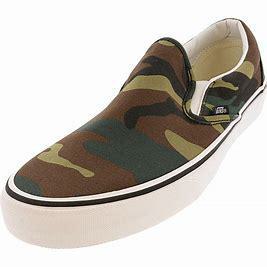
Brand: Vans
Model: Slip On